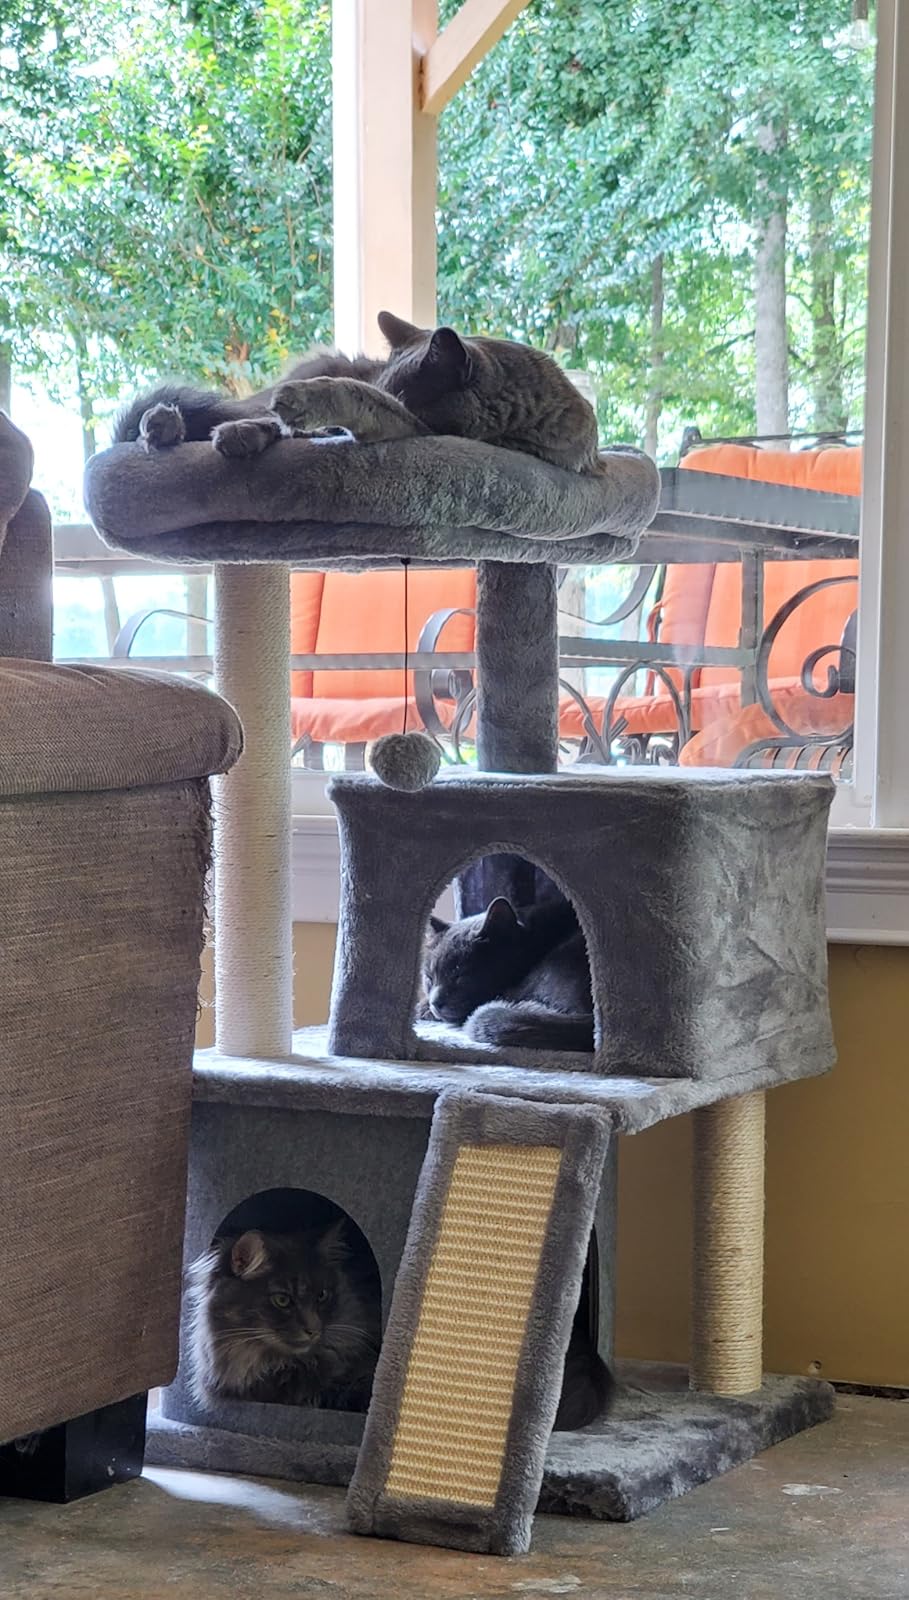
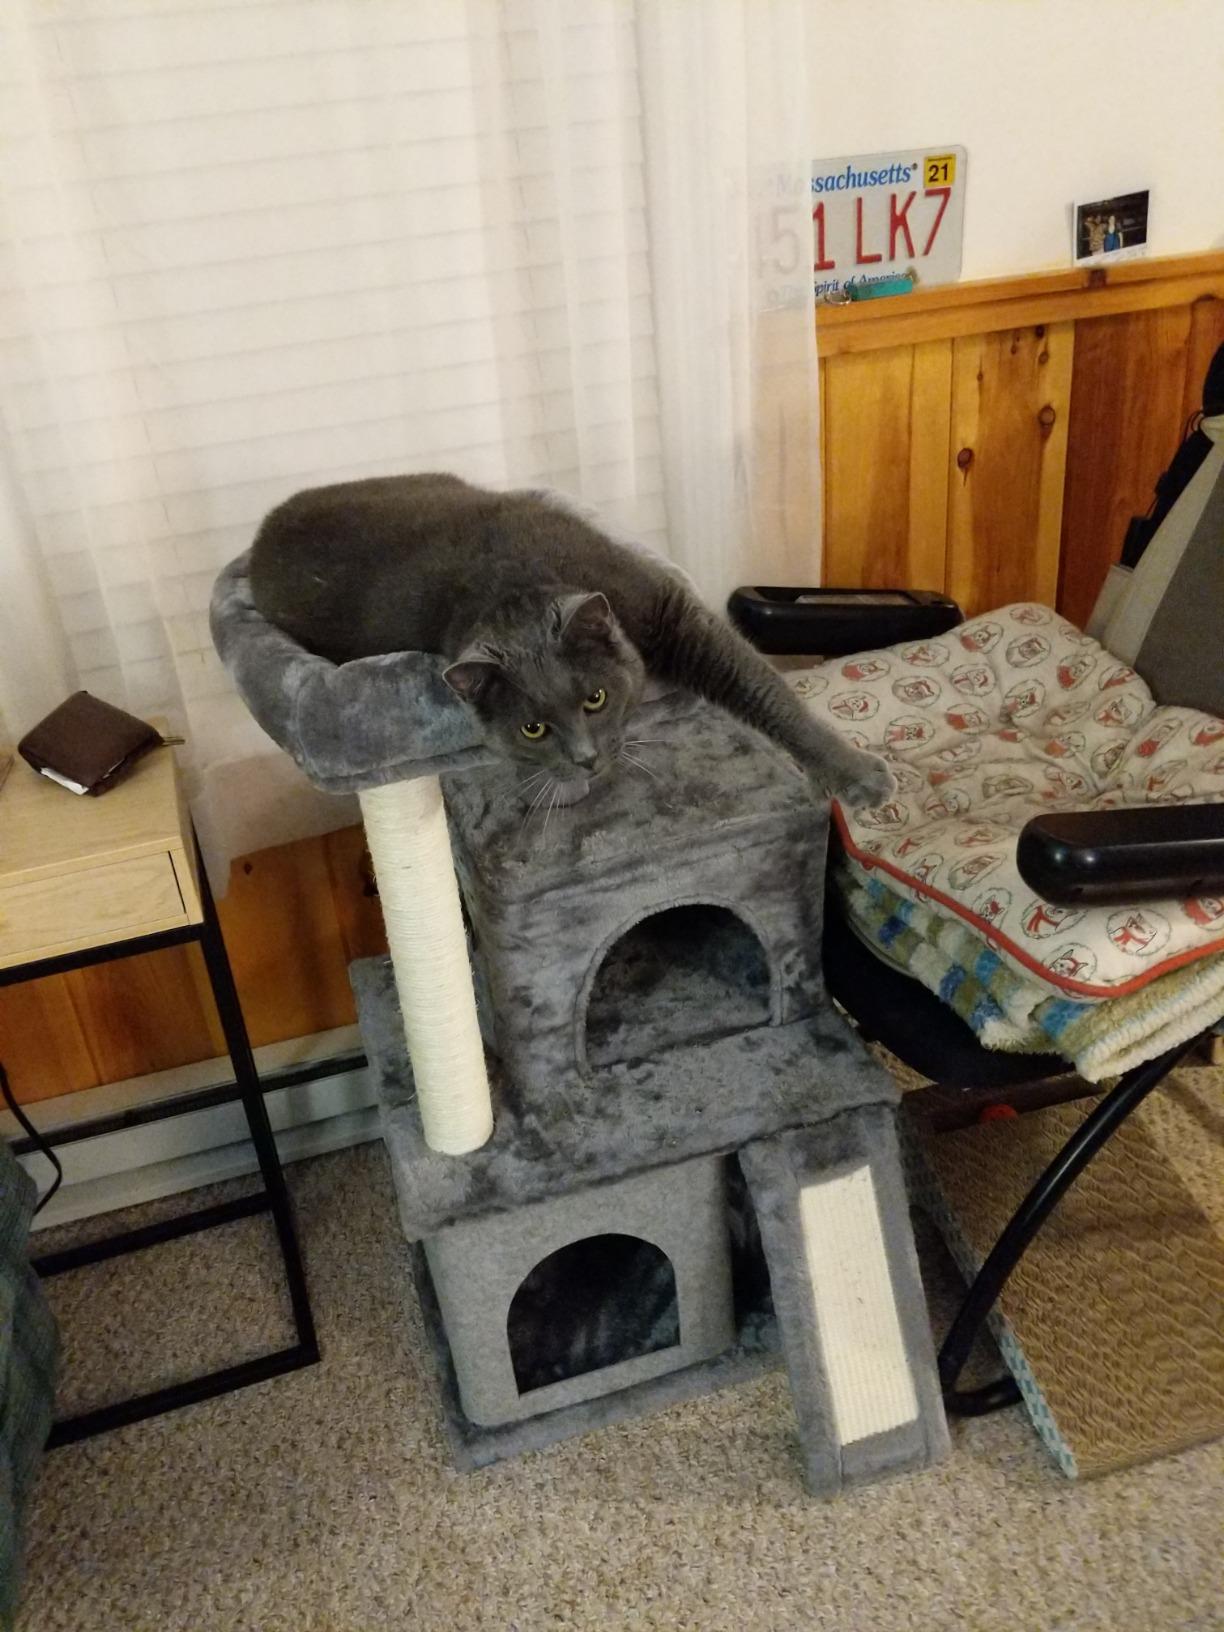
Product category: items_cat tree
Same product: yes